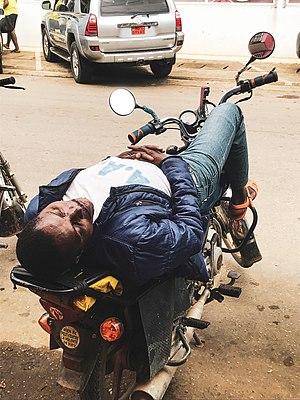
Le confort désigne de manière générale les situations où les gestes et les positions du corps humain sont ressentis comme agréable ou excluant le non-agréable ; où et quand le corps humain n'a pas d'effort à faire pour se sentir bien.